Central Park Jakarta

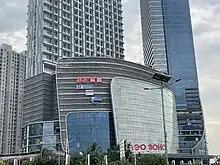
Neo Soho shopping mall, connected to Central Park mall

Neo Soho, a new shopping center icon by Agung Podomoro Land with an eight-storey “store within-a-store” concept, has been built and connects to Central Park through the iconic Eco Sky Walk. The shopping mall features a musical fountain at the park area with daily shows. It also features a large outdoor park, with some tenants, named Tribeca Park.